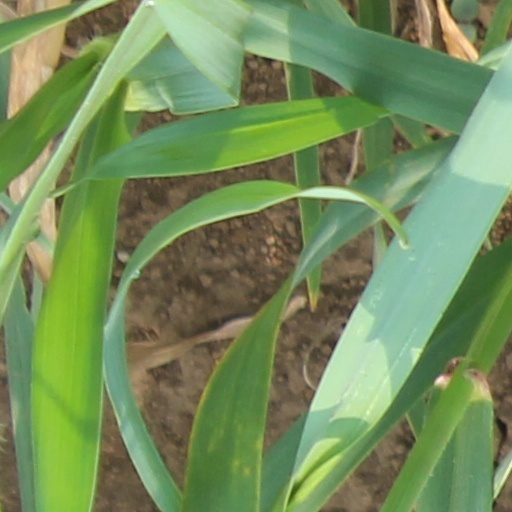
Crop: wheat